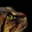
Label: cat